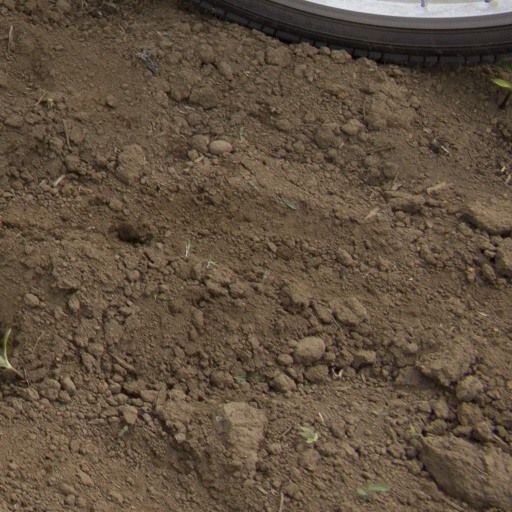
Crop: Jerusalem artichoke